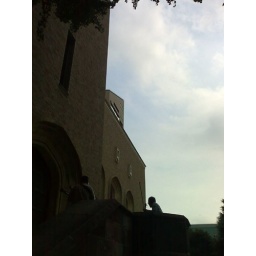
singers in Waseda clock tower